Venus as a Boy

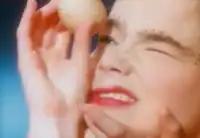
Björk examining an egg.

"Venus as a Boy" received positive reviews from many music critics. Heather Phares of AllMusic complimented the song and its lyrics, stating that "the album's romantic moments may be its most striking; "Venus as a Boy" fairly swoons with twinkly vibes and lush strings, and Björk's vocals and lyrics—""His wicked sense of humor/Suggests exciting sex""—are sweet and just the slightest bit naughty". Larry Flick from "Billboard" described it as a "hip-hop-splashed tune—easily the most accessible cut from her adventurous solo debut." Taylor Parkes from "Melody Maker" named it Single of the Week, adding, "It's pornography, naturally. Naturally as in, you know, "naturally"." In December 1993, the magazine ranked it number five in their list of Singles of the Year. Johnny Cigarettes from "NME" also named "Venus as a Boy" Single of the Week, praising the "bizarrely gorgeous, head-spinningly eclectic and exotic instrumentation and arrangement", Bjork's "incredible voice, more startling and spine-stroking than it's been since "Birthday" sent everyone into wibbling raptures", and her "beautifully peculiar way with a lyric". On the album review, another "NME" editor, Johnny Dee, felt the "wonderful" song "creates an Arabic mantra." Sam Wood from "Philadelphia Inquirer" named it one of the "high points" of the album, remarking that the song "marries a subtle reggae bassline with a deliciously sinuous string section reminiscent of classic Egyptian film scores". In June 1995, Boy George, while reviewing "Army of Me" for "Select", said "Venus as a Boy" "is one of the greatest records in the history of man". Gavin Reeve from "Smash Hits" complimented it as a "gorgeous and uplifting song". He added, "Just one of the brilliant swirling dance tracks on her album "Debut", this is surely the sort of music that God plays on his/her stereo."